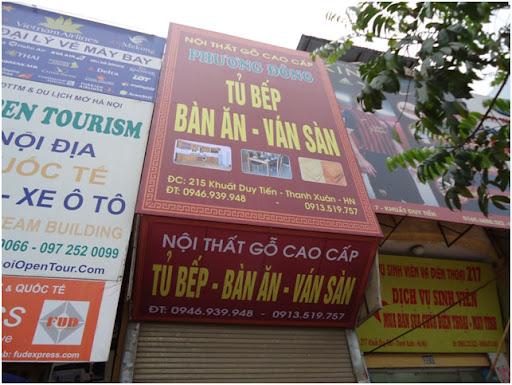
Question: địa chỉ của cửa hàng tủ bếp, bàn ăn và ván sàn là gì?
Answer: địa chỉ của cửa hàng tủ bếp, bàn ăn và ván sàn là 215 khuất duy tiến, thanh xuân, hà nội